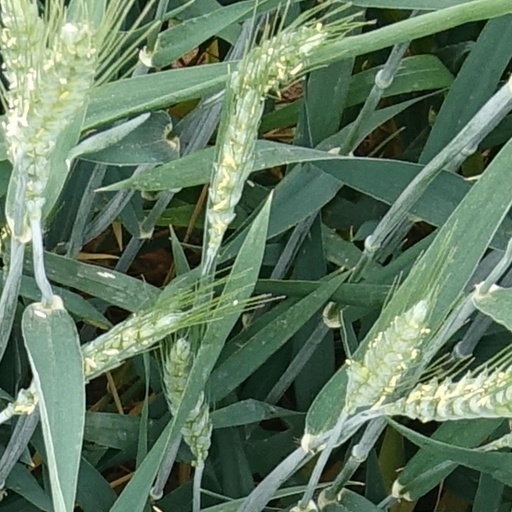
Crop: wheat